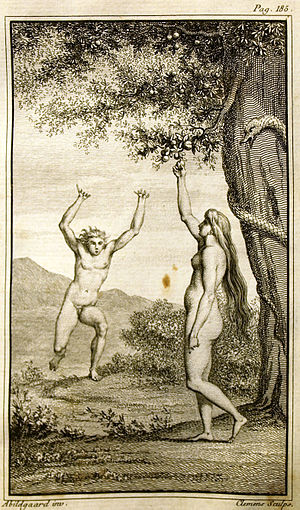
Johannes Ewald / Adam og Eva
Illustration af Nicolai Abraham Abildgaard til Ewalds Adam og Eva. Fra Samlede Skrifter, 1780. Abildgaards ugenerte afbildinger af det nøgne par overskred samtidens bornerthed, hvilket medførte at værkets resterende stik blev udført af Daniel Chodowiecki.[9]
Illustration fra Johannes Ewalds ""Adam og Eva"". Tegning af N.A. Abildgaard, stik af J.F. Clemens."
Johannes Ewald var en dansk digter og dramatiker. Han regnes som Danmarks første moderne digter, der skriver ud fra et personligt udgangspunkt.